Team Tango Foxtrot

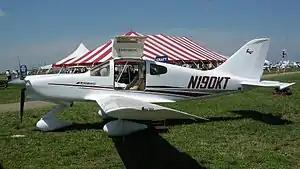

The Team Tango Foxtrot, or Foxtrot 4, is an American amateur-built aircraft, designed and produced by Team Tango of Williston, Florida. The aircraft is supplied as a kit for amateur construction, with or without factory builder assistance.